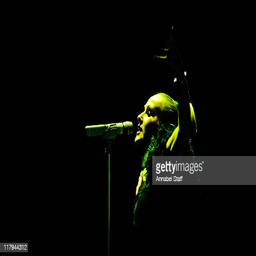
synthpop artist performs on stage during day of festival